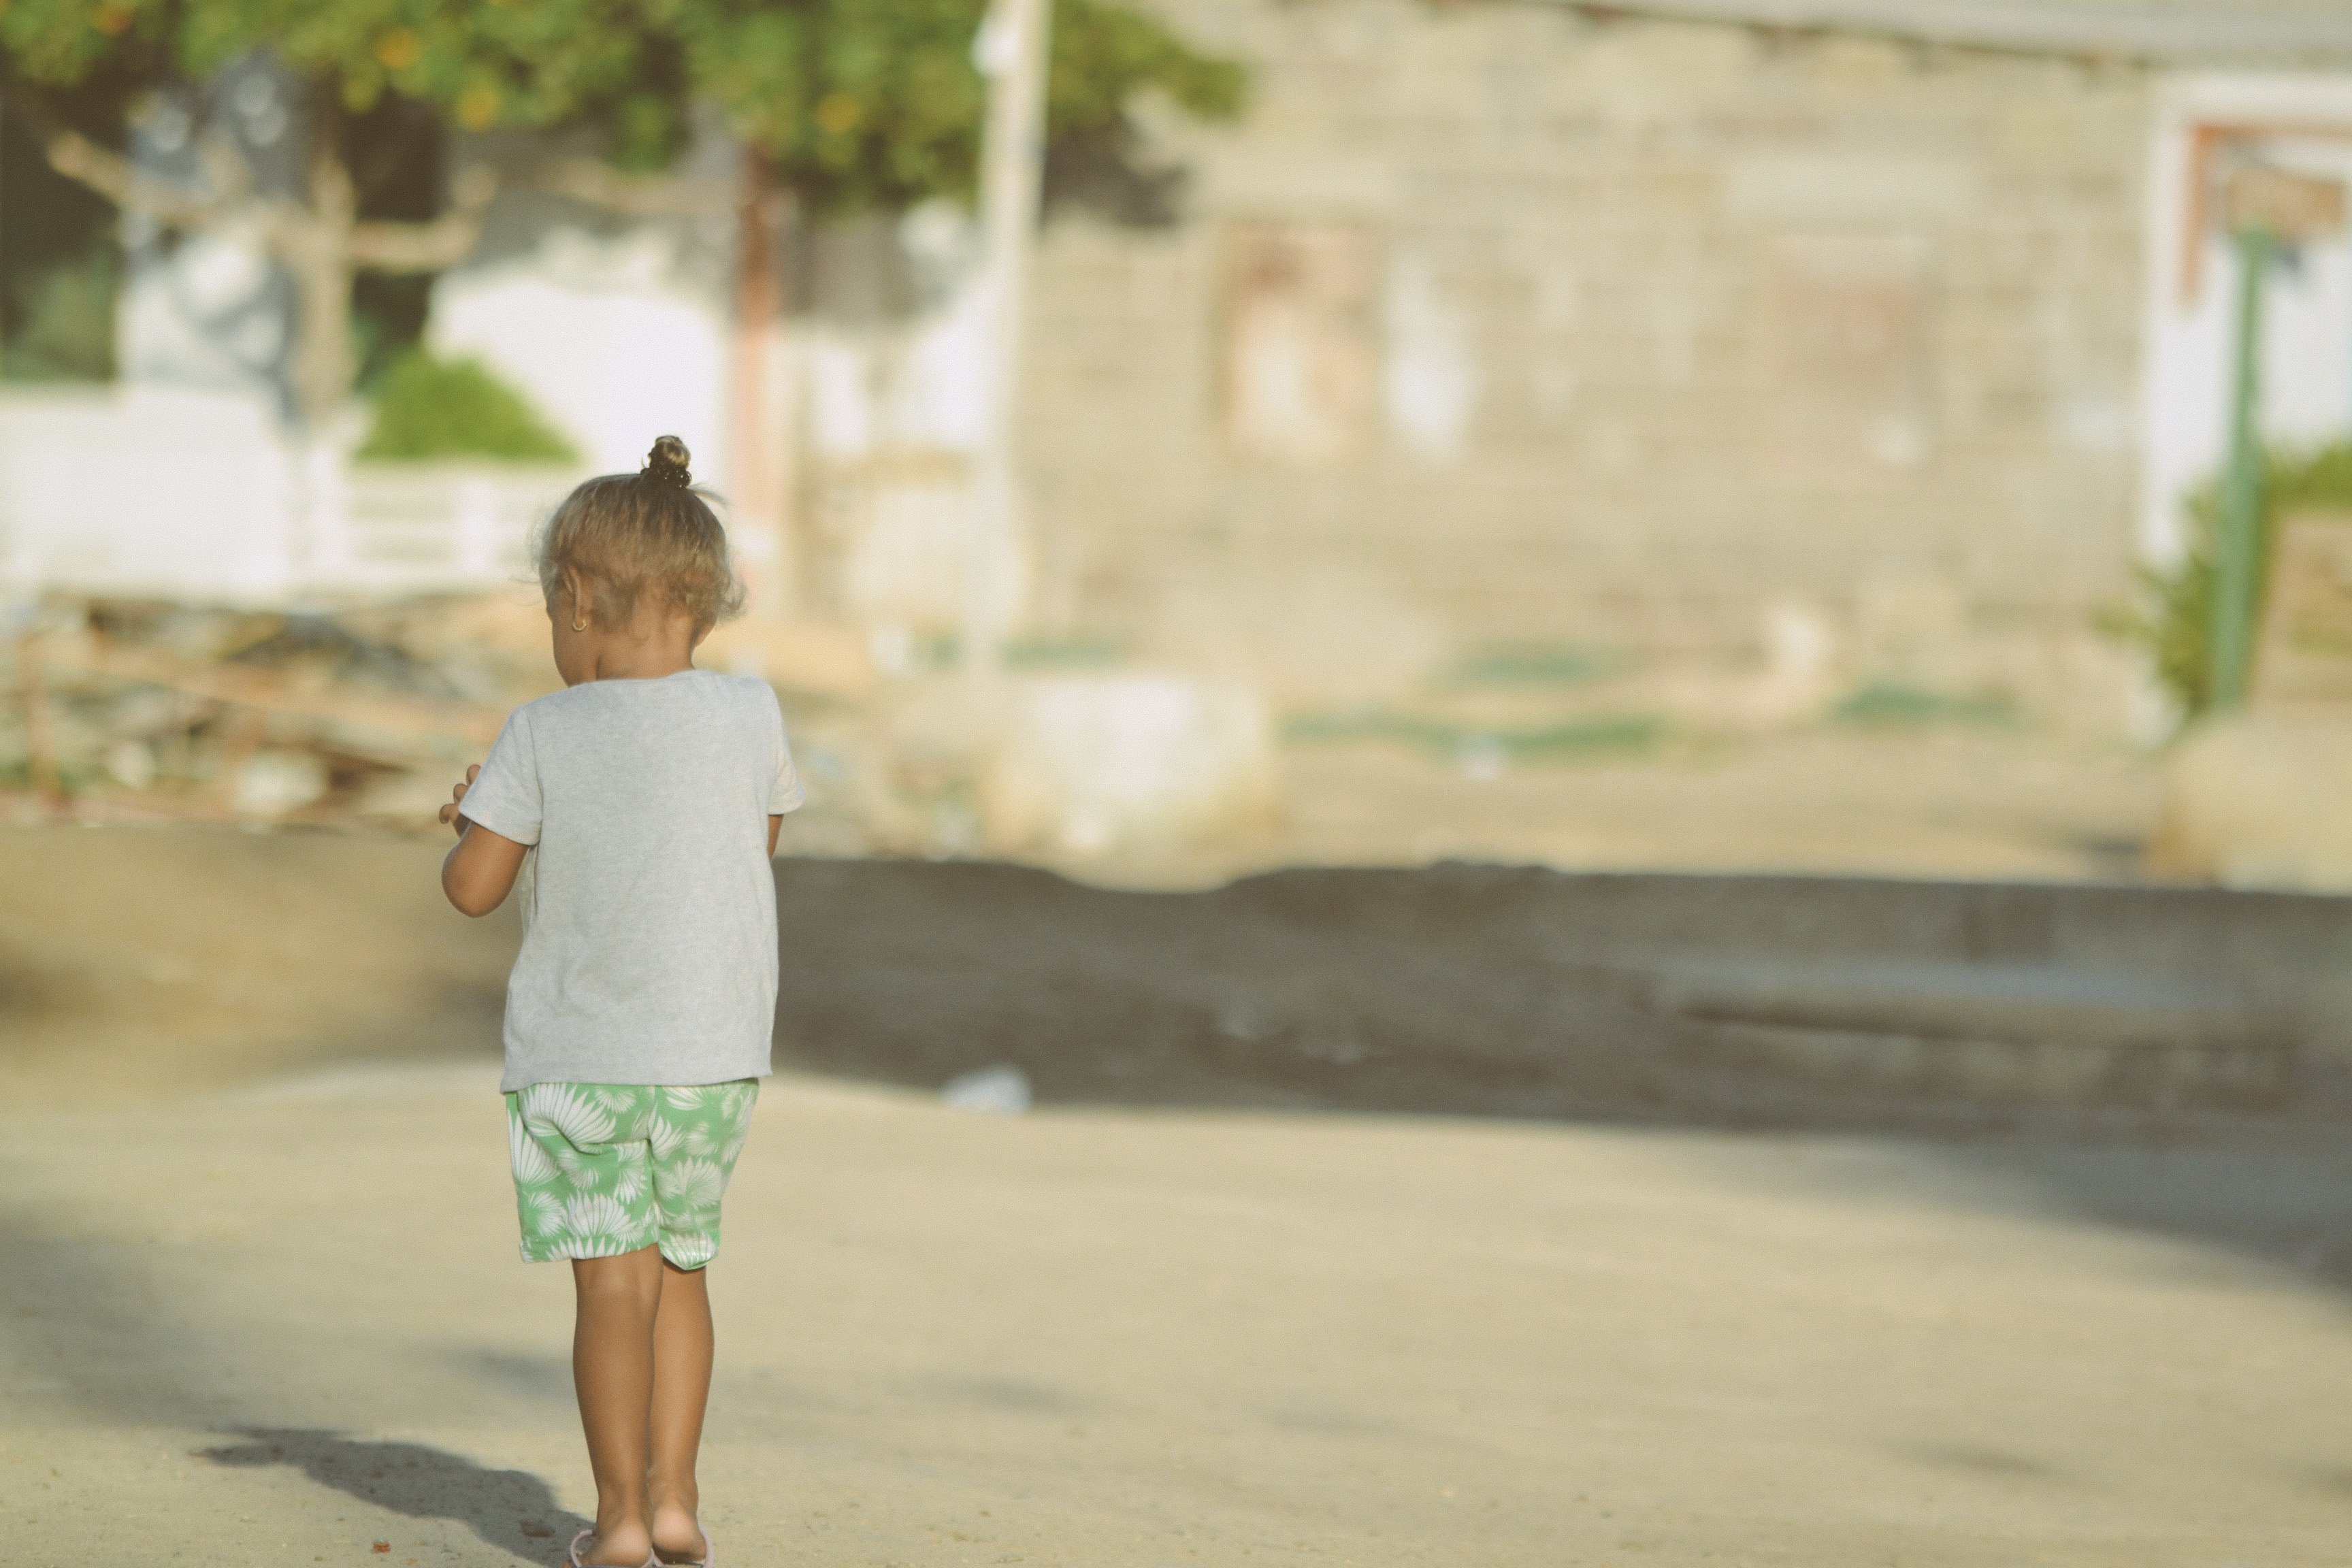
people, vacation, child, photograph